Battle of Britain (film)

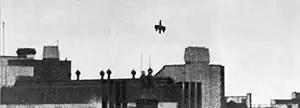
Zehbe's Dornier falling on Victoria Station after being rammed by Flight Sergeant Ray Holmes, 15 September 1940

Location filming in London was carried out mainly in the St Katharine Docks area - ironically one of the few areas of London's East End to survive the Blitz relatively intact - where older houses being demolished for housing estates stood in for bombed dwellings and disused buildings were set on fire. Many extras were survivors of the Blitz. Aldwych tube station, used as a wartime air-raid shelter, served as a filming location. Almost all the period equipment from the London Fire Brigade Museum was used in the film. The night scenes of wartime Berlin were filmed in Donostia-San Sebastian, Spain. Production gaffers were allowed to blackout the city on demand, with health facilities and official buildings backed up with generators. The scenes at RAF Fighter Command were filmed at its headquarters, RAF Bentley Priory. Air Chief Marshal Hugh Dowding's original office, with its original furniture, was used.